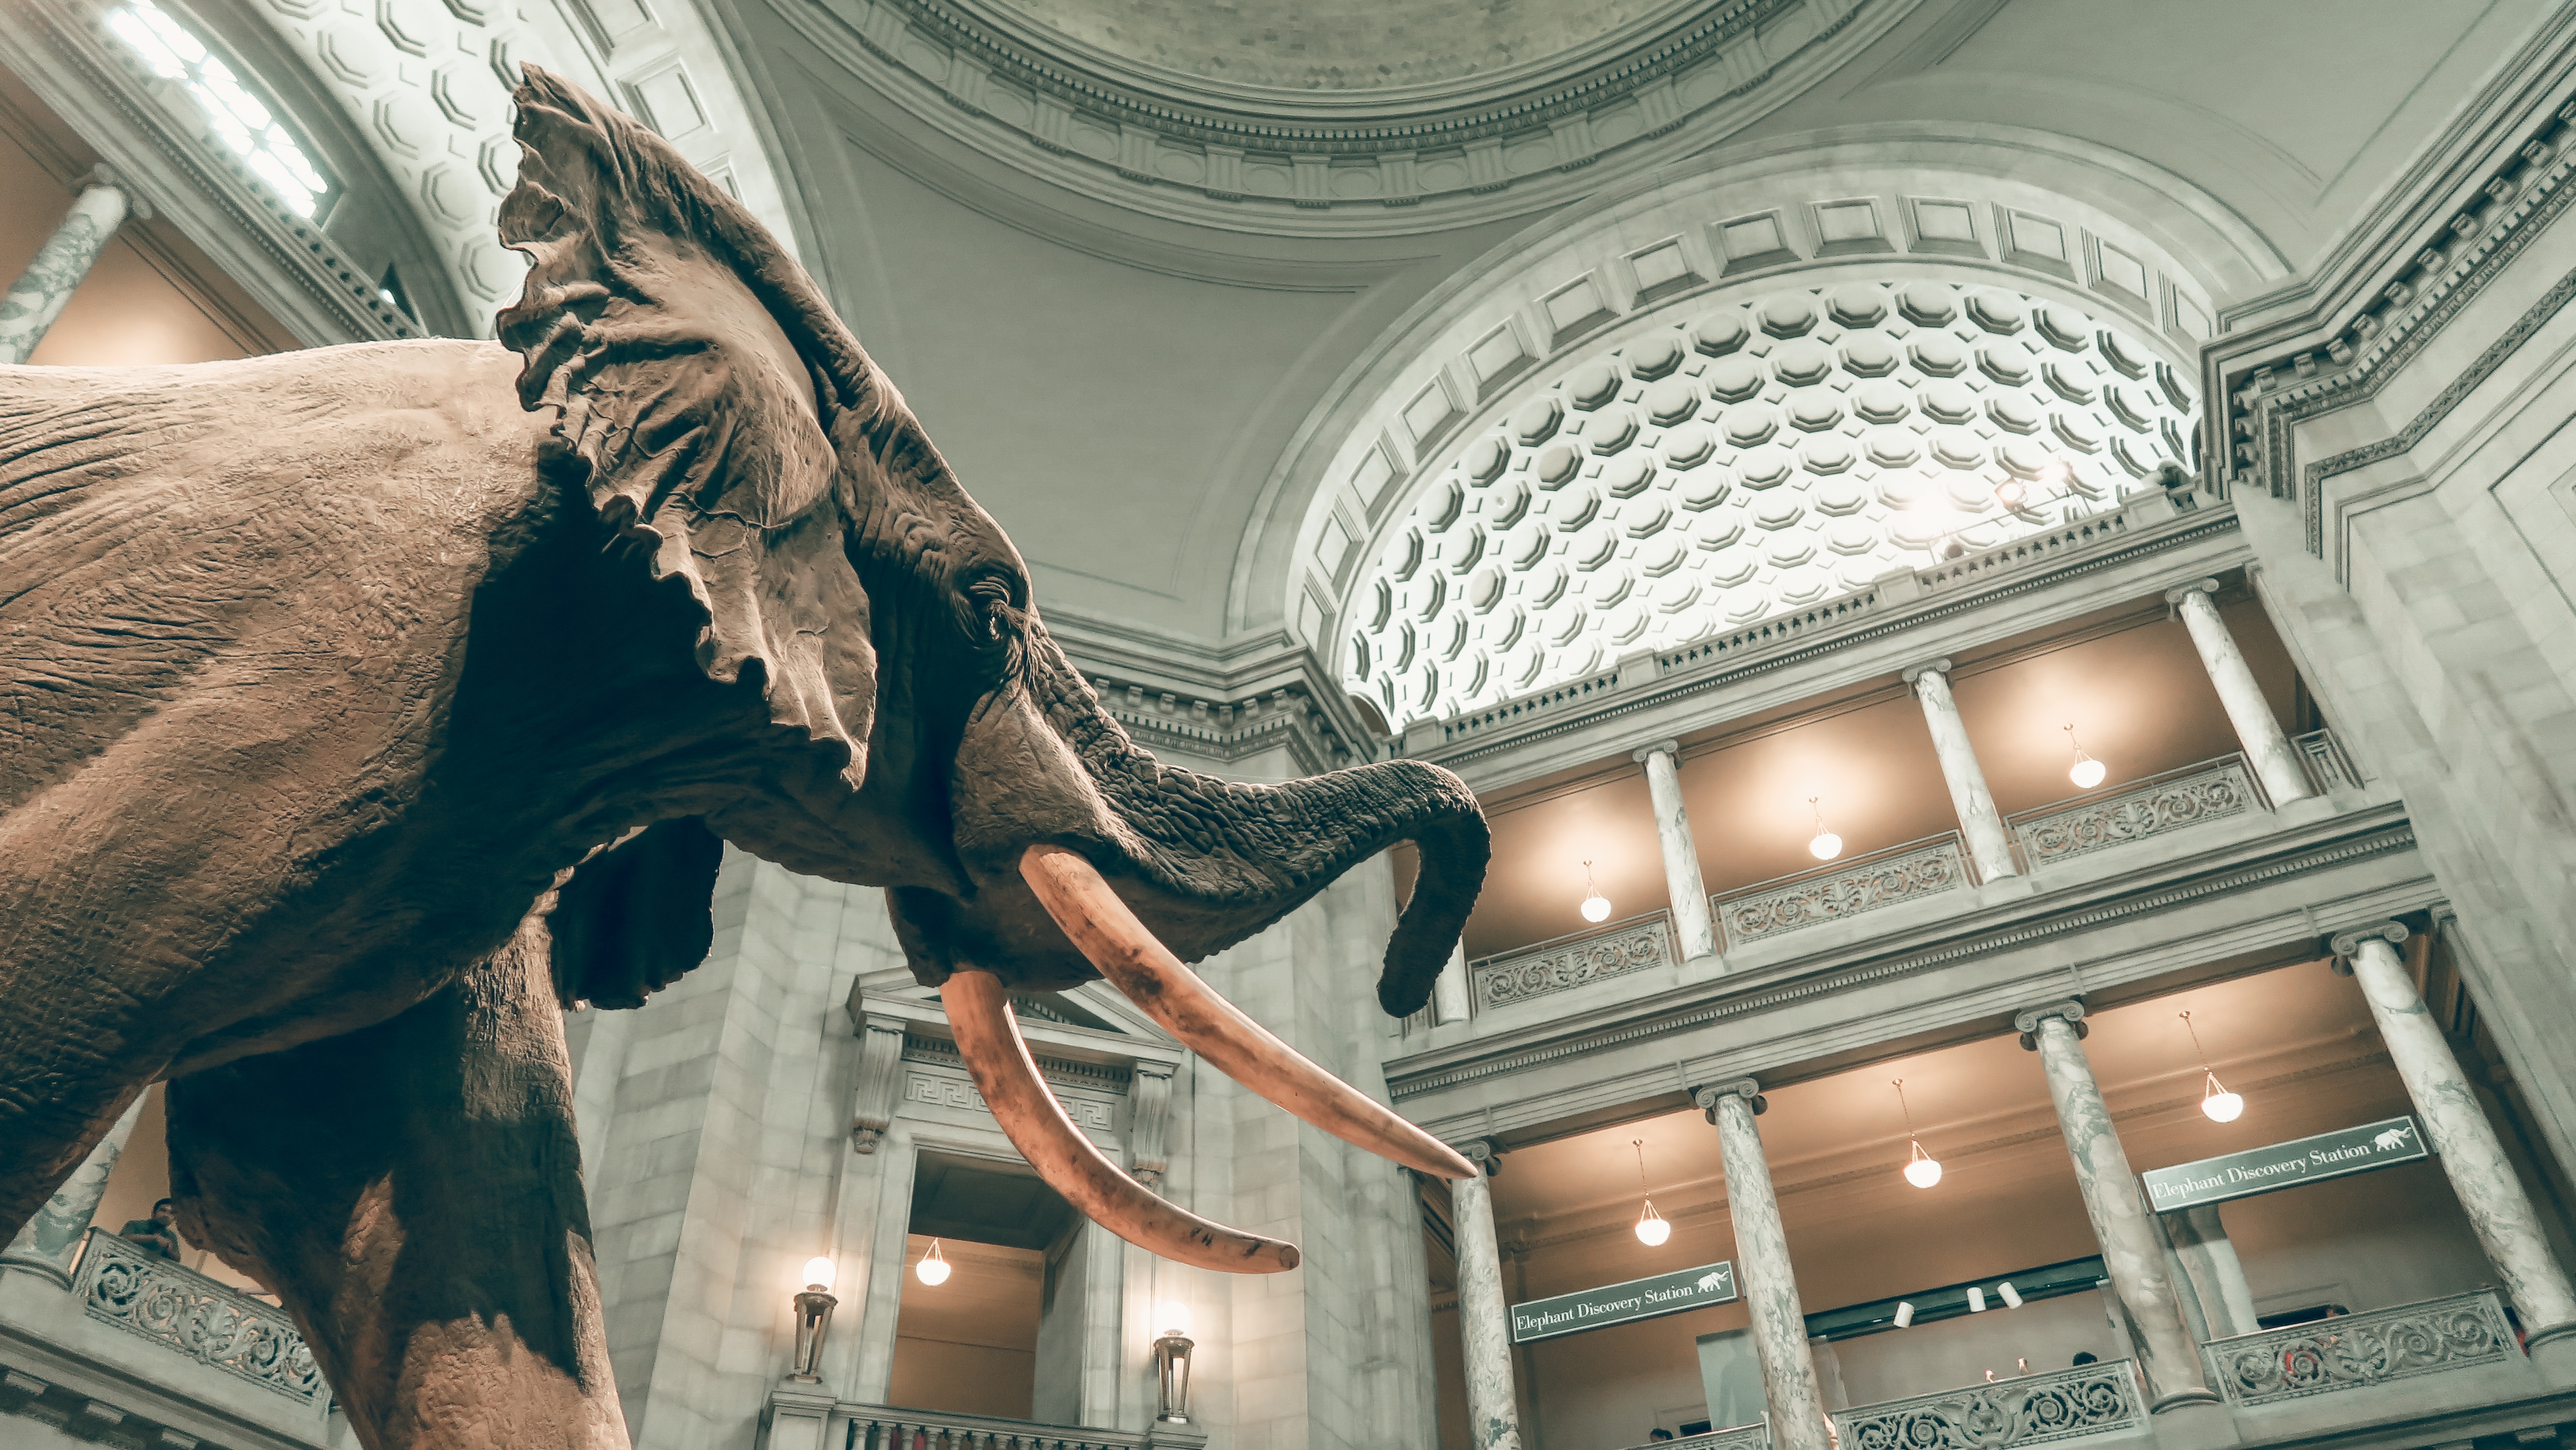
architecture, statue, ceiling, color, art, temple, tourist attraction, urban area